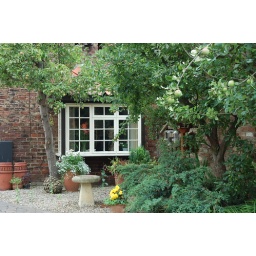
the other other house in the middle of our street